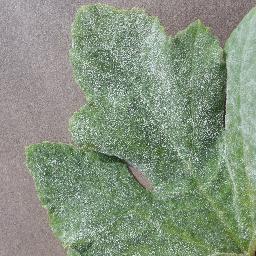
Label: Squash___Powdery_mildew